Weald and Downland Living Museum

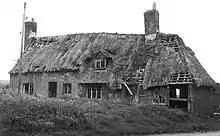
The derelict house in 1971. The portion saved is on the right of the picture.

The Weald and Downland Gridshell was constructed in 2000–2002. An innovative design built primarily to create an accessible store for the museum's rural life collection, it also houses the museum's conservation workshops, and an exhibition area is in the foyer. The building has won eight awards, and was runner-up for the RIBA 2003 Stirling Prize.